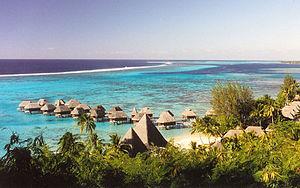
Lagon de la plage publique du Sofitel IaOra à Moorea Photo personnelle
Moorea est une île de Polynésie française qui fait partie des îles du Vent dans l'archipel de la Société. Située face à Tahiti, elle est le chef-lieu de la commune de Mo'orea-Mai'ao.
Lac Léman